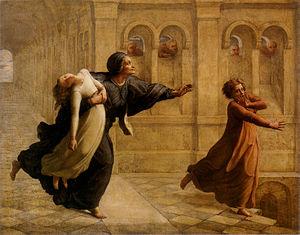
Anne-François-Louis Janmot, né à Lyon le 21 mai 1814, et mort dans la même ville le 1ᵉʳ juin 1892, est un peintre et poète de l'École de Lyon.
Le Poème de l’âme de Louis Janmot est l’œuvre d’une vie, étalée de 1835 à 1881. Présentée à l’Exposition universelle de 1855, c’est une œuvre à la fois picturale et littéraire, qui se compose de 18 tableaux suivis de 16 dessins au fusain, le tout inspiré par un long poème de 2 800 vers, également écrit par Louis Janmot. Ce vaste ensemble narre la vie d'une âme sur la Terre, incarnée dans un jeune homme, accompagné de son double féminin. Puis l’œuvre représente la vie de l’homme resté seul à la suite de la disparition de sa compagne, à laquelle s'identifierait l'artiste.